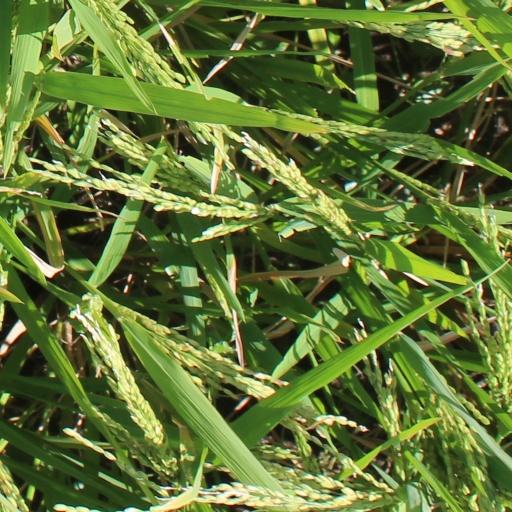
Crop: rice